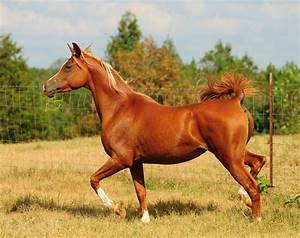
Label: cavallo